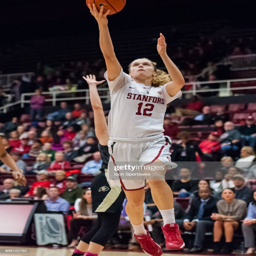
person goes up for - points during the regular season game .